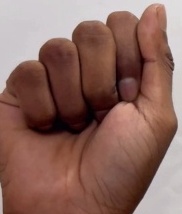
ASL sign: A